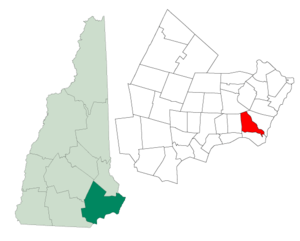
Hampton Falls est une petite ville du comté de Rockingham, dans l'État du New Hampshire aux États-Unis.